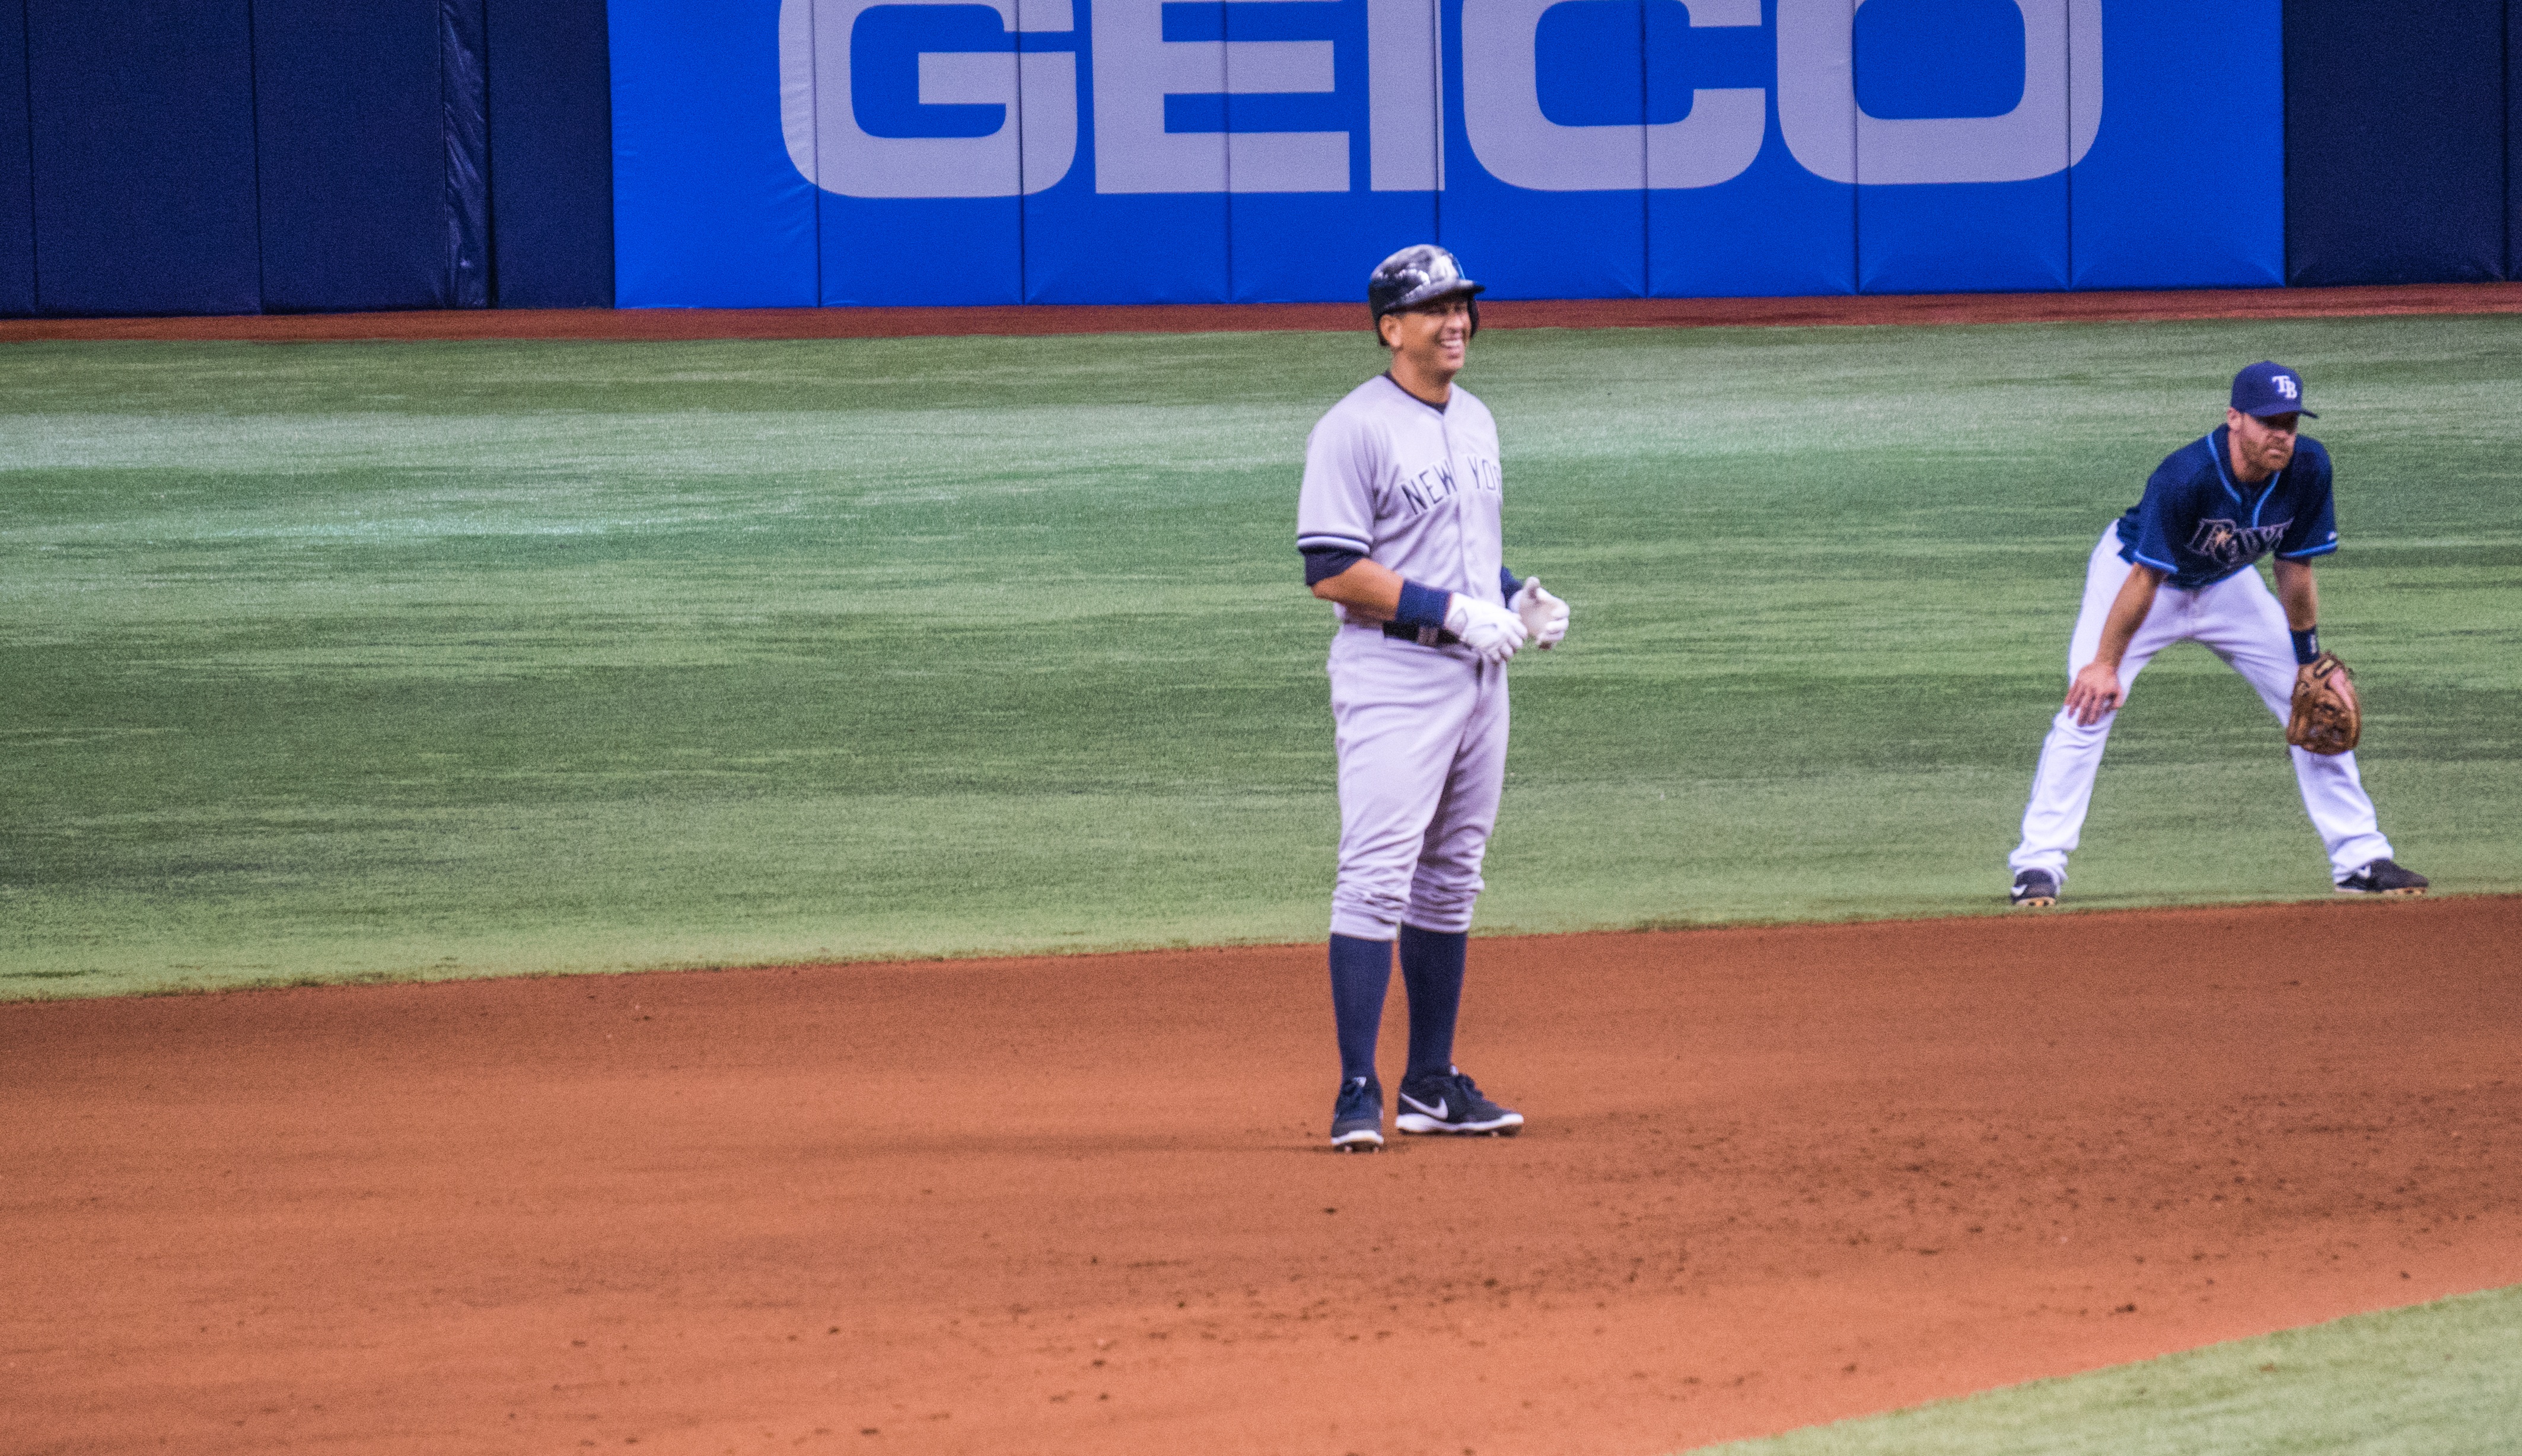
baseball, baseball field, pitch, sports, pitcher, rays, florida, baseball player, ball game, tampa bay, team sport, infielder, baseball park, college baseball, competition event, bat and ball games, baseball positions, college softball, alex rodriguez, a rod, yankees, on base, tropicana field